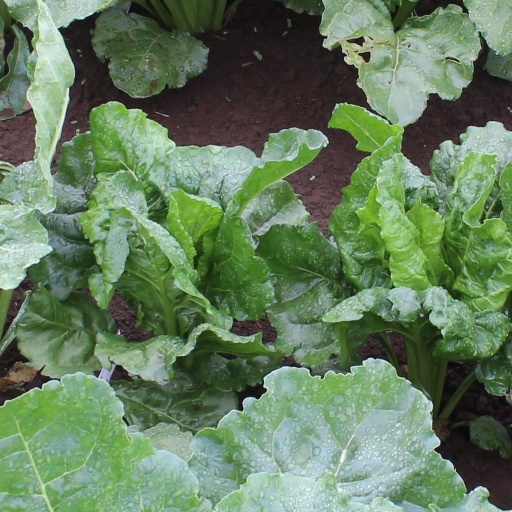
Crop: sugar beet